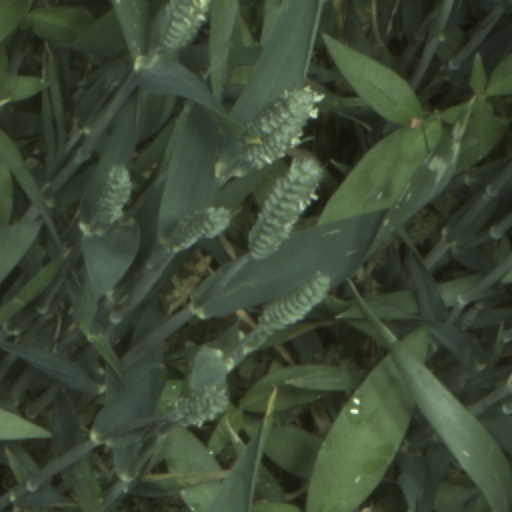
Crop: wheat